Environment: real
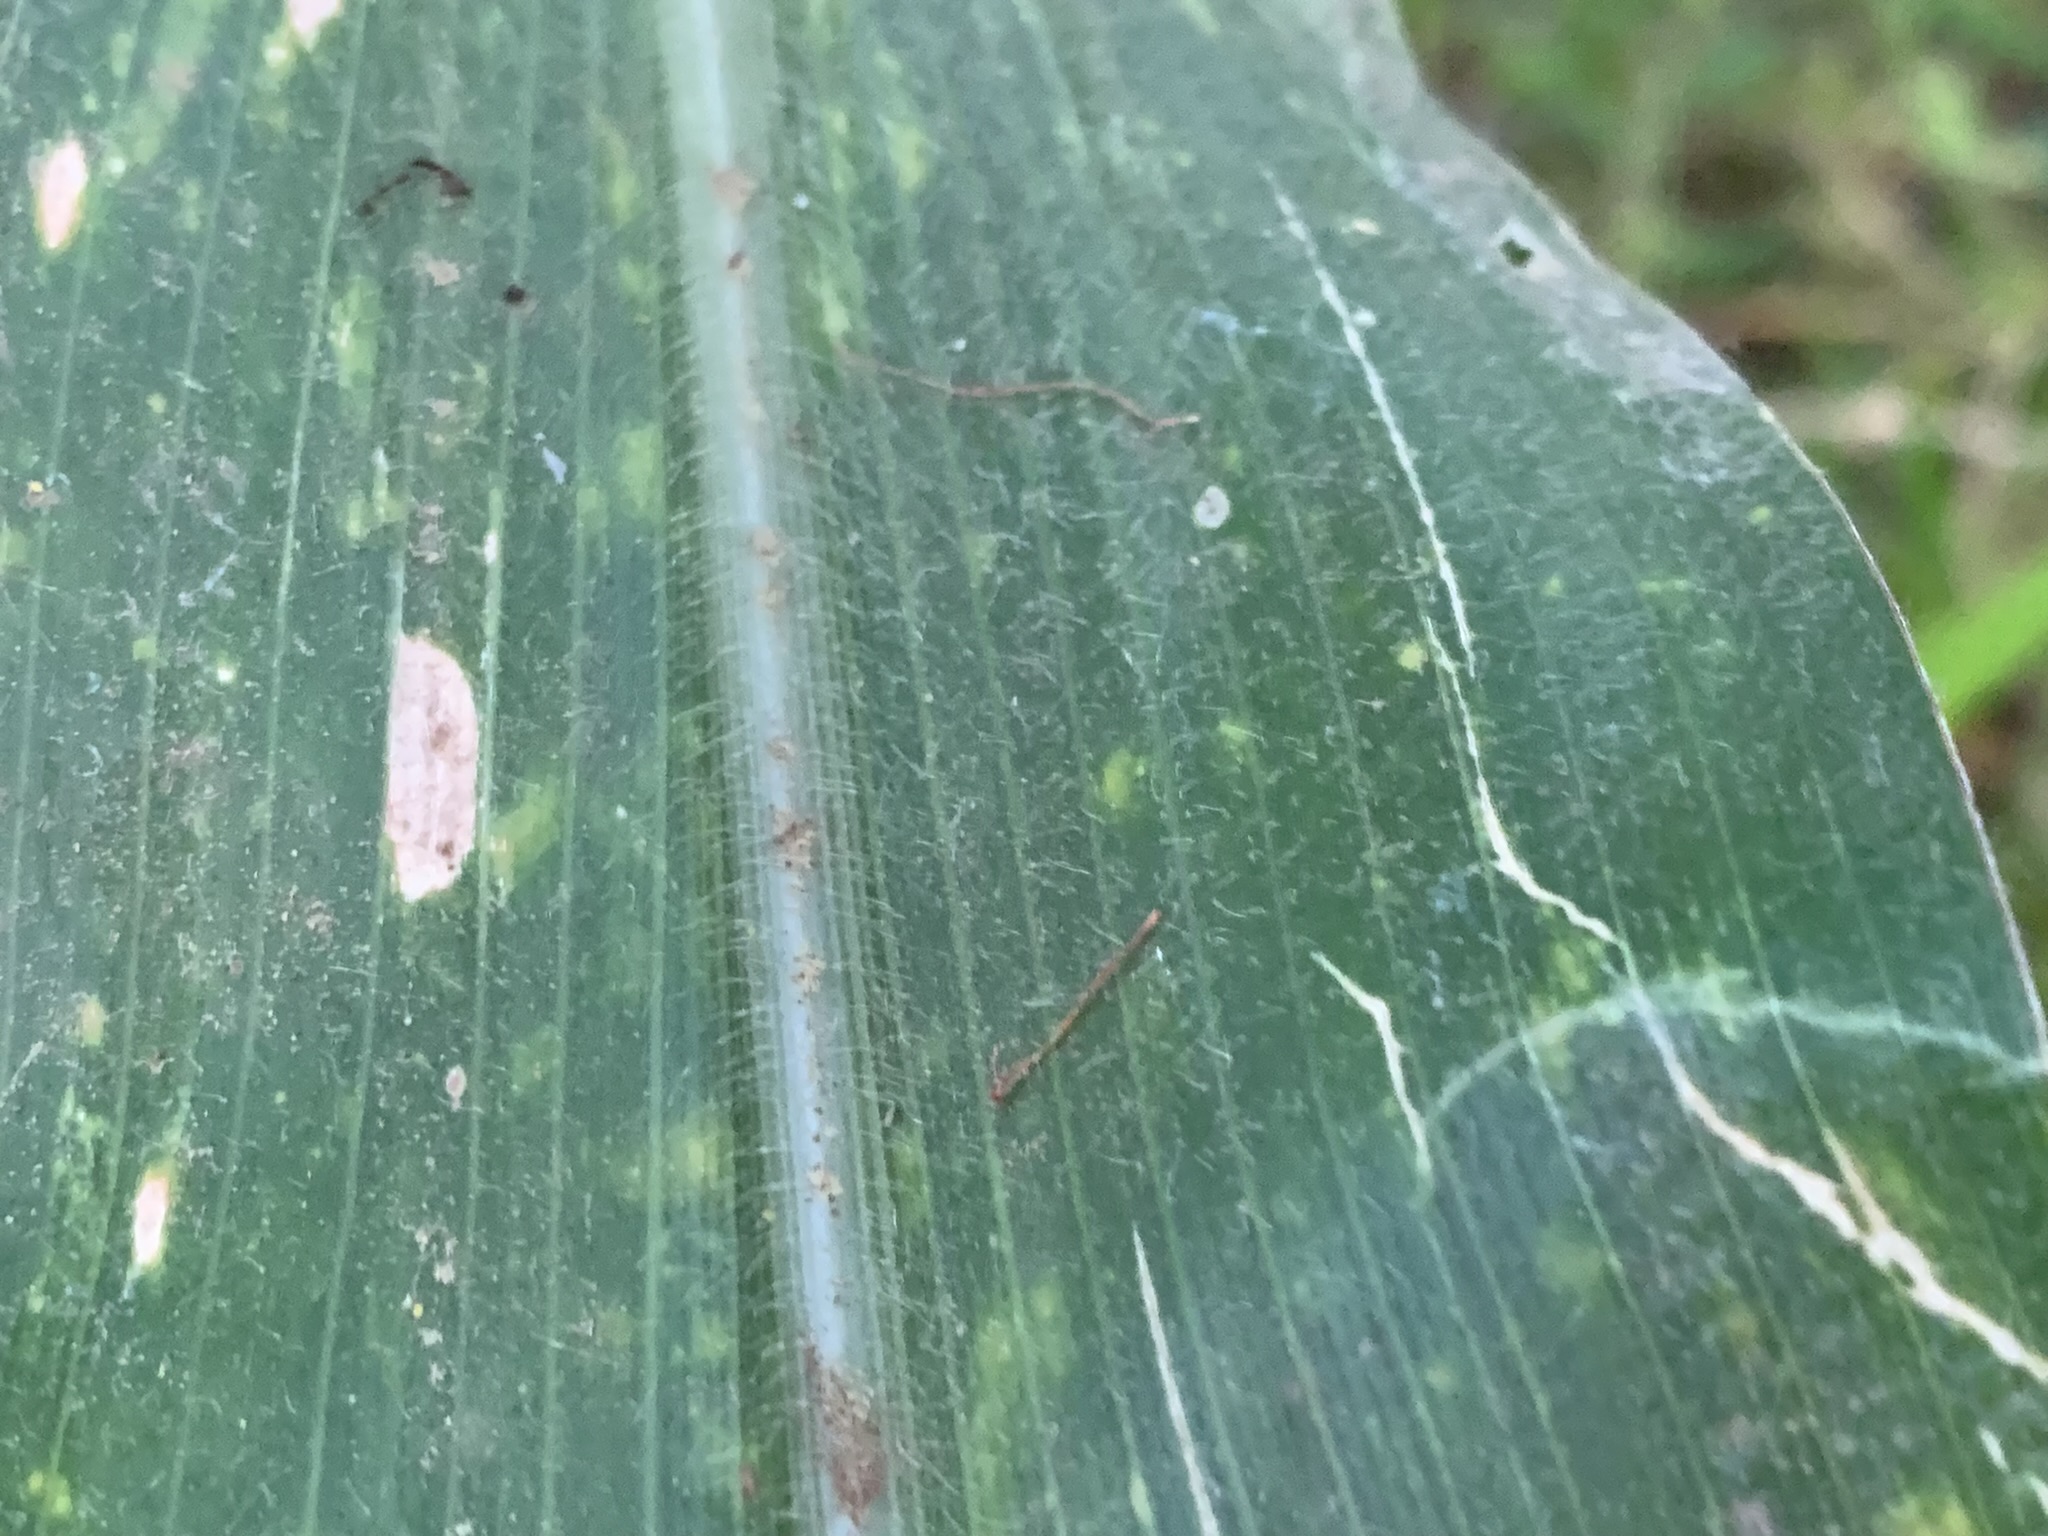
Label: lethal_necrosis